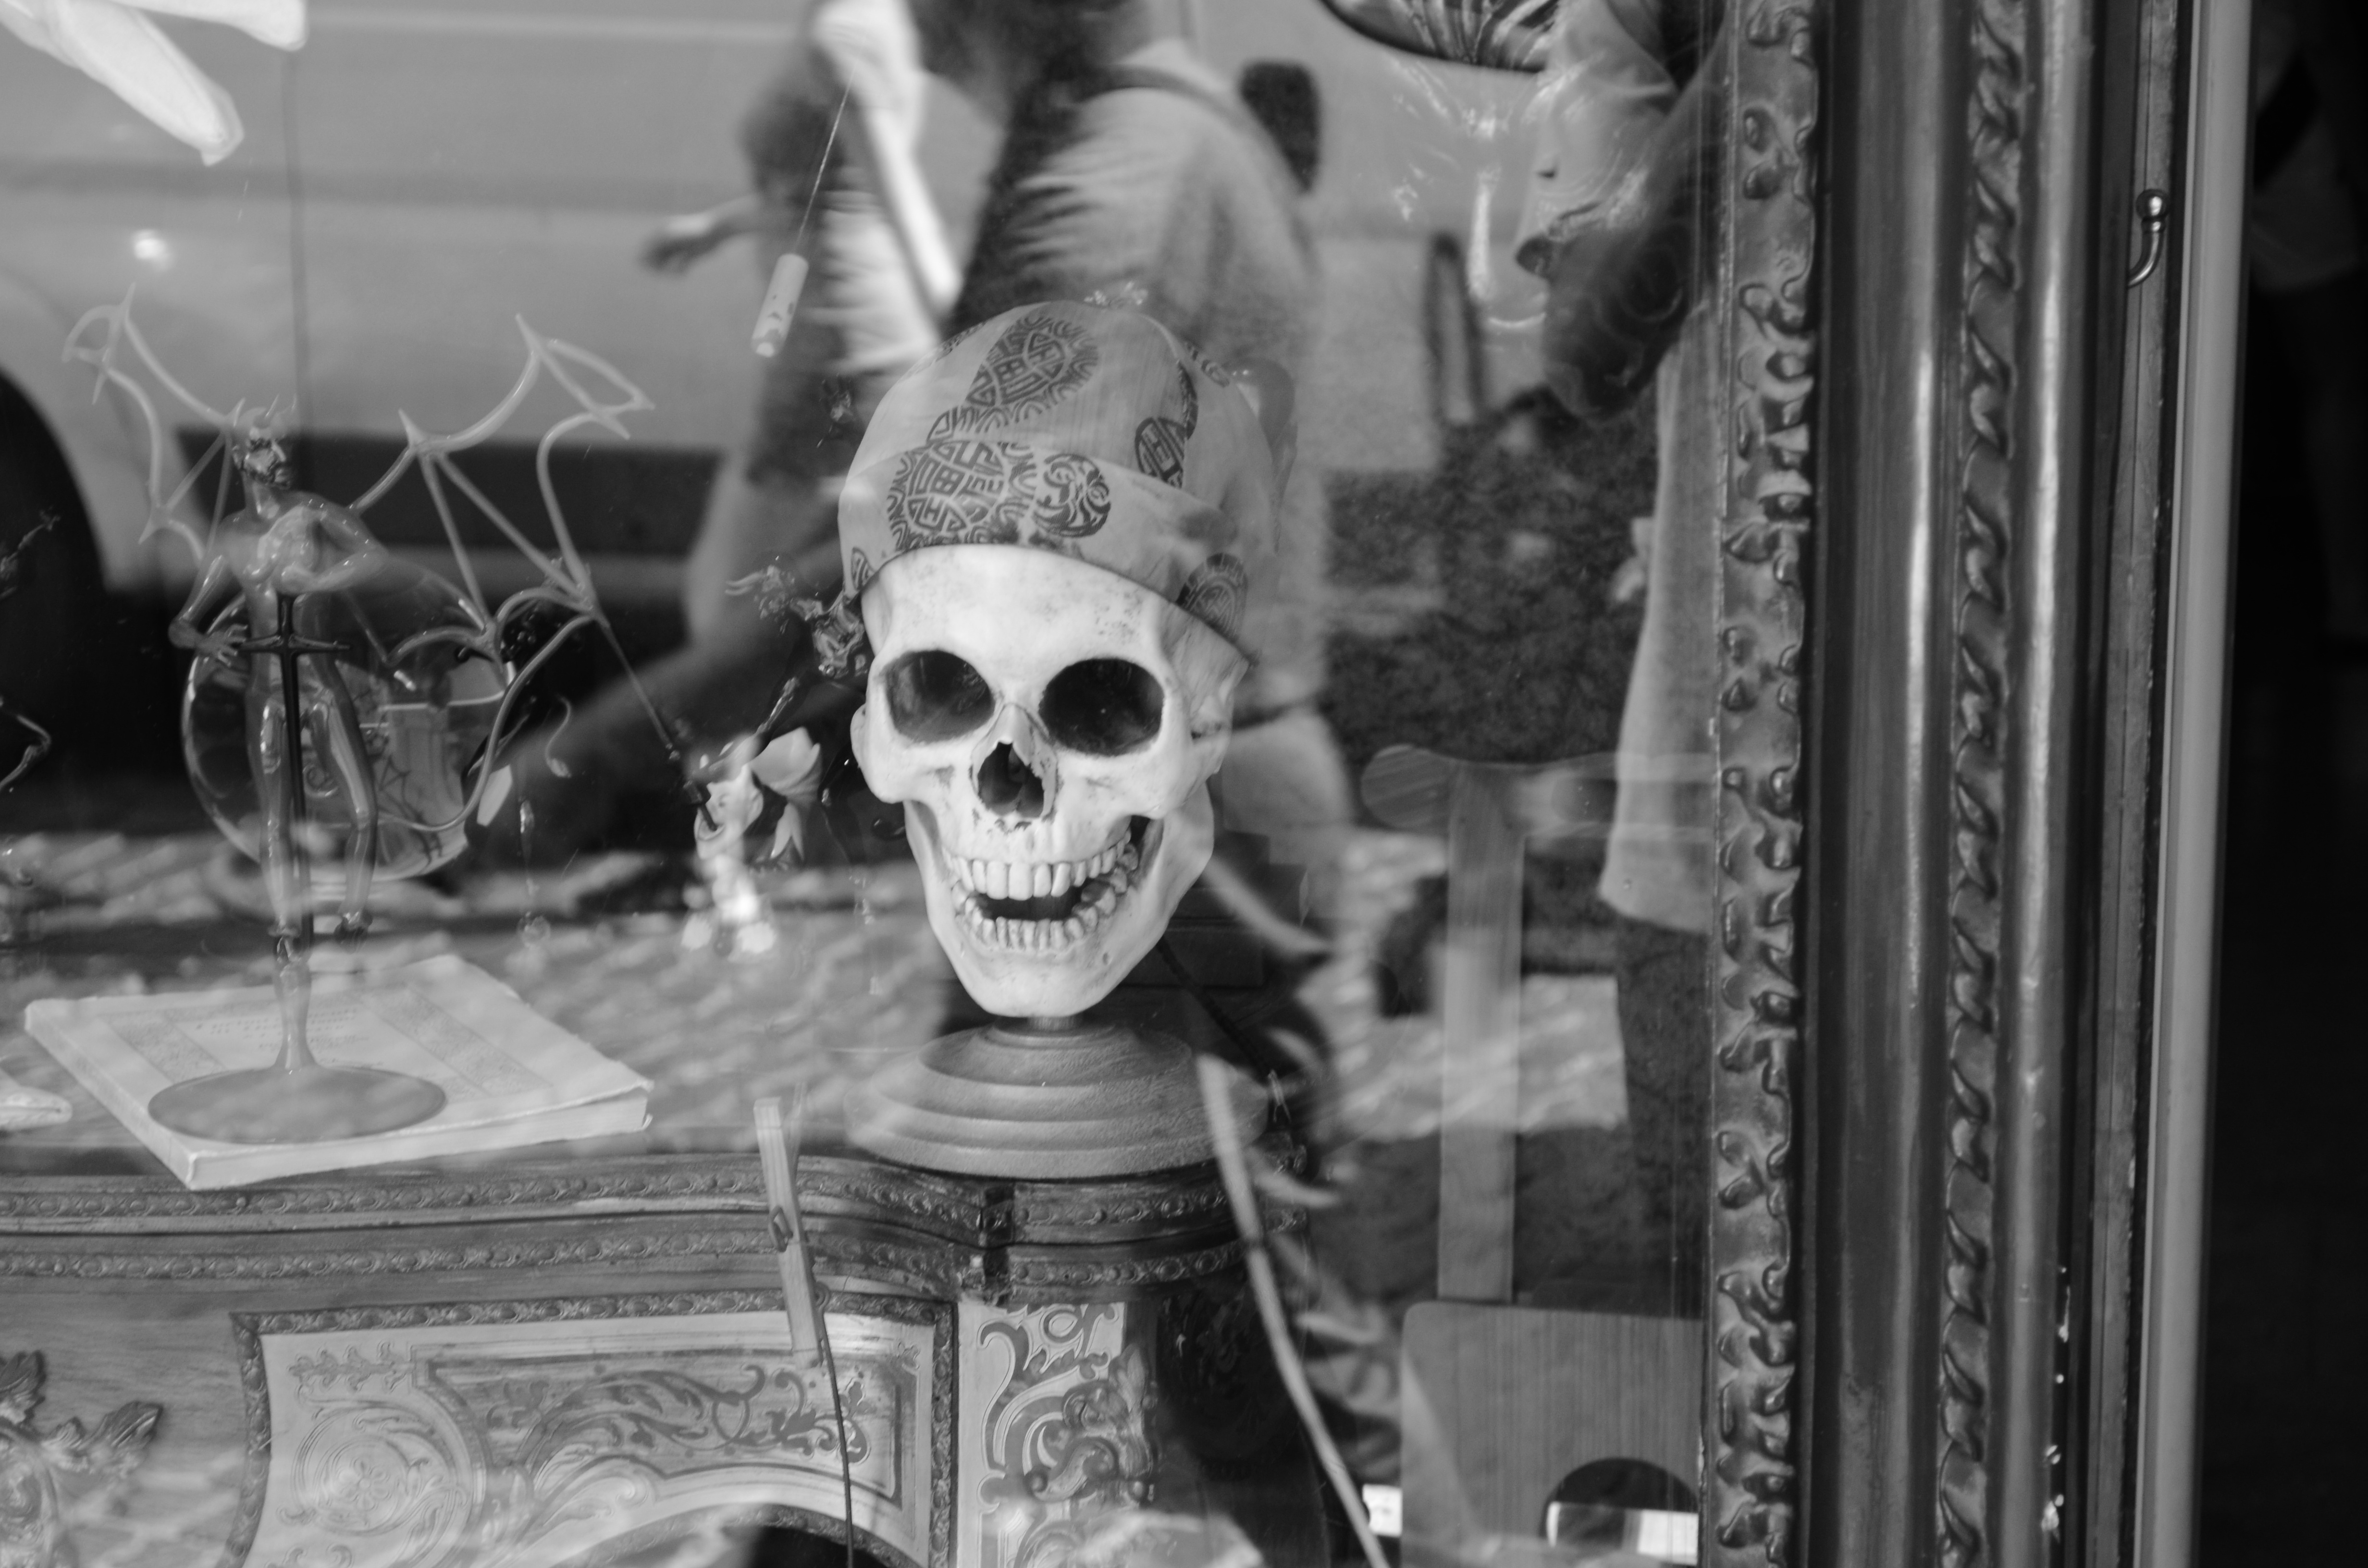
black and white, photography, black, monochrome, photograph, image, monochrome photography